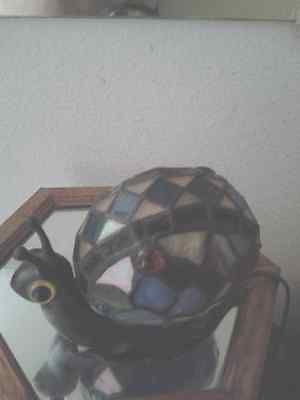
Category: lamp